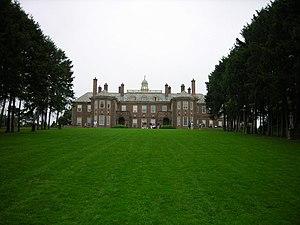
Les Sorcières d'Eastwick est un film fantastique américain réalisé par George Miller et sorti au cinéma en 1987.
David Adler était un architecte américain qui dessina plus de 200 bâtiments. Il fut nommé au conseil d'administration de l'Art Institute of Chicago en 1925, élu à l'American Institute of Architects, en 1926, puis à l'Institut national des arts et des lettres, en 1945.